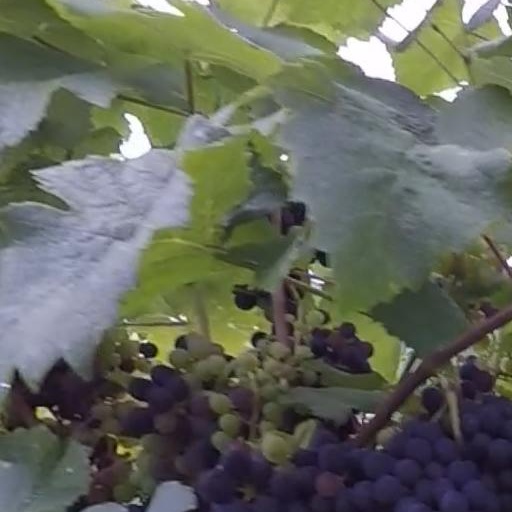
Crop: grape